Kelly Reilly

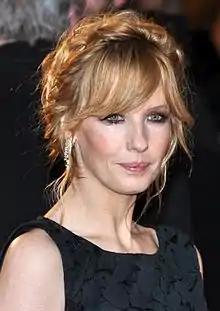
Reilly in Paris at the French premiere of "Flight", January 2013

Jessica Kelly Siobhán Reilly (born 18 July 1977) is an English actress. She first appeared on screen in 1995 on the series "The Biz". Her other television work includes starring roles in the British crime drama "Above Suspicion" (2009–2012), the American psychological medical drama "Black Box" (2014), the American anthology crime drama "True Detective" (2015) and the historical fantasy drama "Britannia" (2018). From 2018–24, she played Beth Dutton on "Yellowstone", opposite Kevin Costner.